Hiltrud Lotze

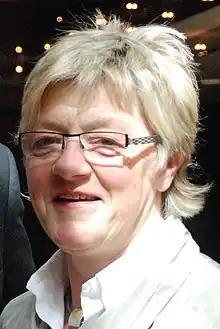

Hiltrud Lotze (born 24 November 1958) is a German policewoman and politician of the Social Democratic Party (SPD) who has been serving as a member of the Bundestag from the state of Lower Saxony since 2020.